The Authority (professional wrestling)

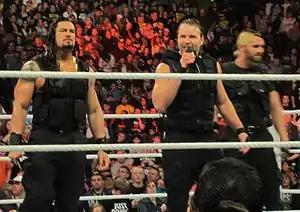
Dean Ambrose (of The Shield) addresses the crowd during "Raw"

At SummerSlam, Bryan defeated Cena to win the WWE Championship. After the match, Triple H gave Bryan a "Pedigree", allowing Randy Orton to cash in his Money in the Bank contract both turning heel. The next night on "Raw", Orton had a championship coronation along with Mr. McMahon, Stephanie McMahon and Triple H, with Triple H inviting Bryan to the ring to clear the air from the night before. This was a ruse, as Orton attacked Bryan and cemented the formation of the group. That same night, The Shield (Dean Ambrose, Roman Reigns, and Seth Rollins) began to work for Triple H as his enforcers. Kane also joined The Authority as the "Director of Operations".